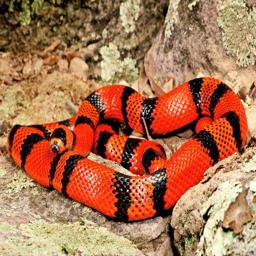
Animal: snakes